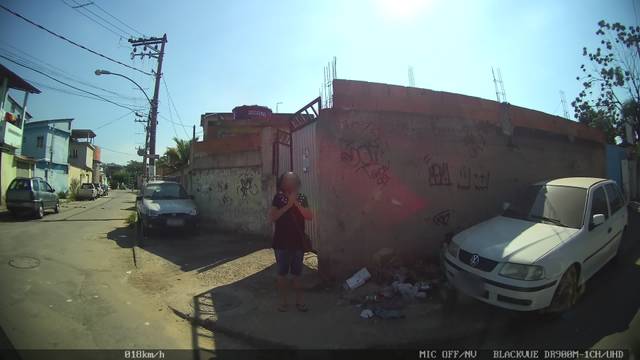
Region: Brazil
Coordinates: -22.761, -43.343